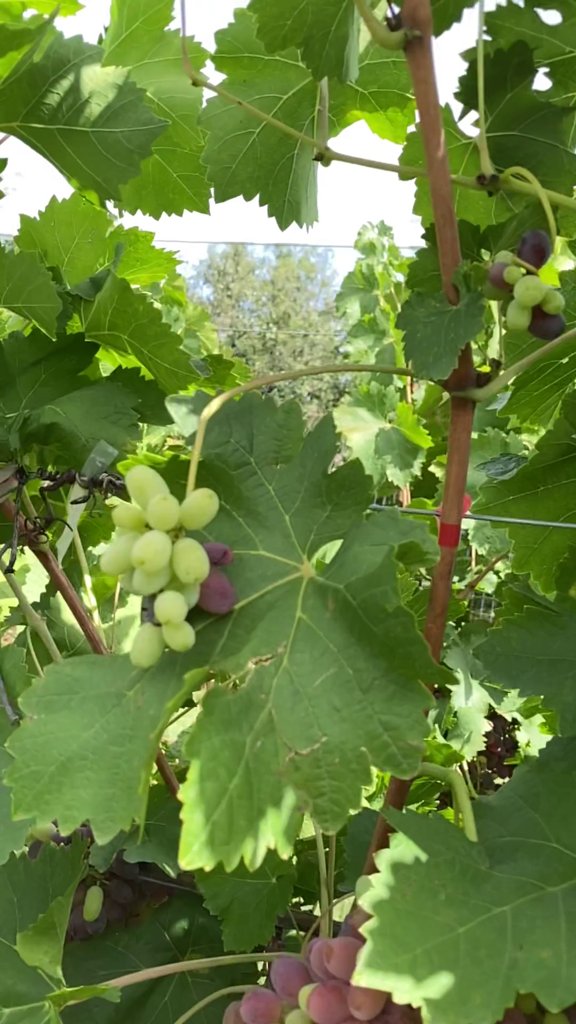
Berries visible: 46
Grape clusters: 5